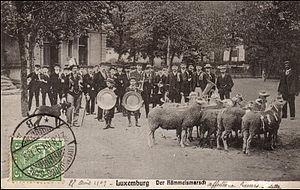
La Hämmelsmarsch est une musique traditionnelle luxembourgeoise. Elle est principalement jouée au Grand-Duché de Luxembourg et dans le Pays d'Arlon en Belgique.